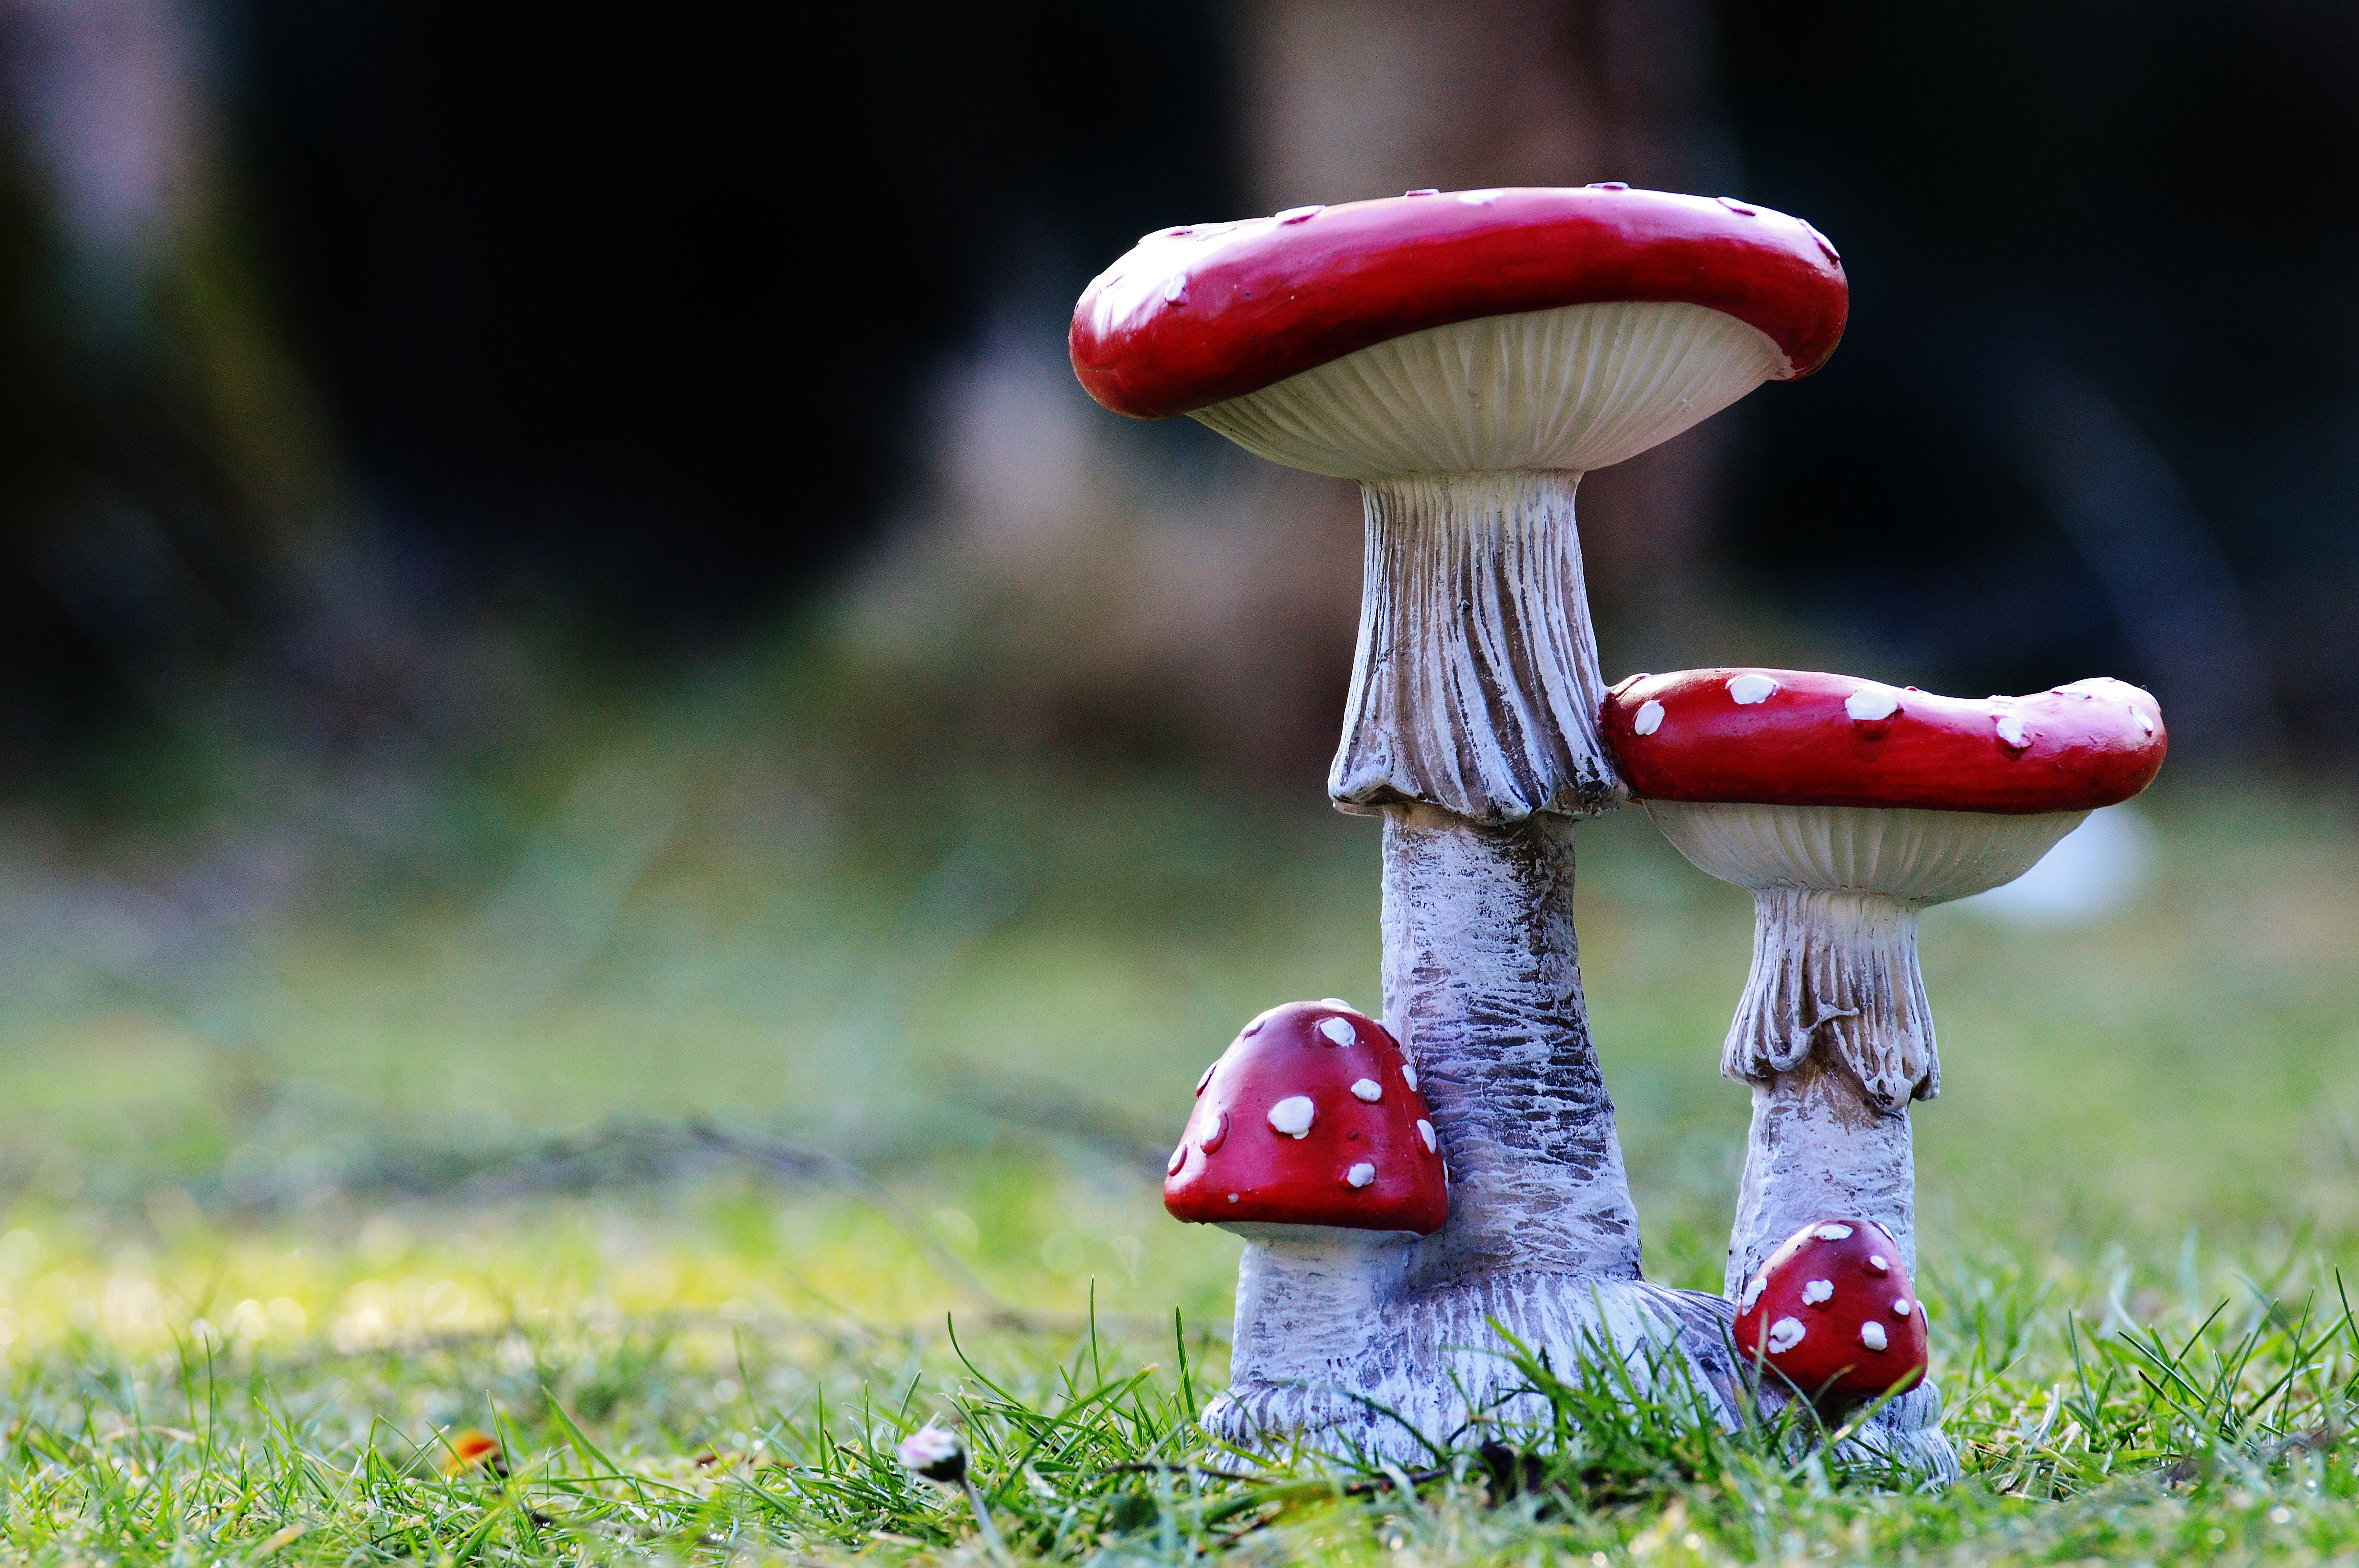
grass, lawn, meadow, flower, decoration, green, red, garden, deco, mushrooms, fly agaric, lucky guy, macro photography, gartendeko